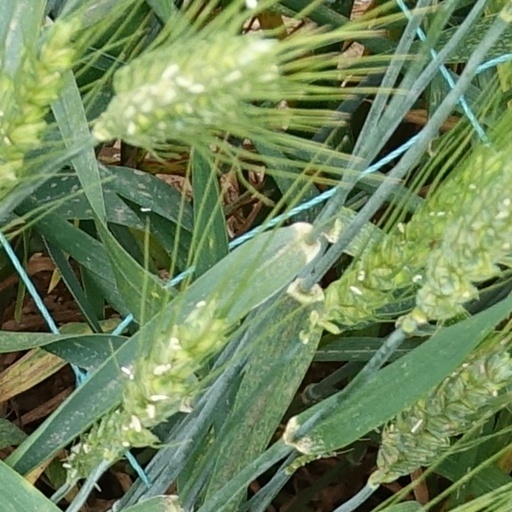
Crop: wheat